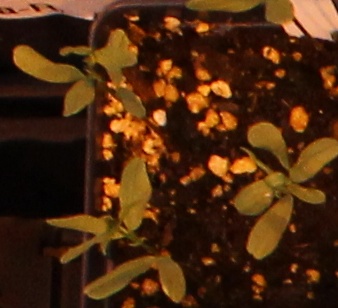
Label: Lentil